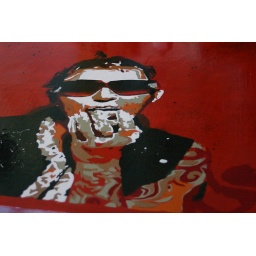
Added dark red in shading touched up black (unfinished)